Dan Beauvais

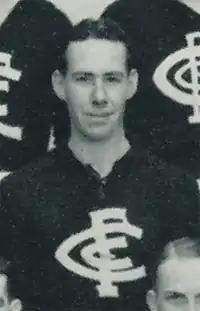
Beauvais in 1945

Daniel Leonard Beauvais (20 October 1920 – 11 June 1998) was an Australian rules footballer who played with Carlton and Hawthorn in the Victorian Football League (VFL).